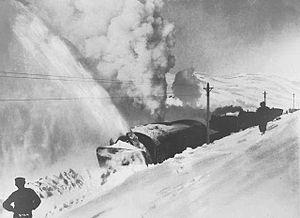
Les Ingénieurs du bout du monde est le premier roman de la saga de Jan Guillou, intitulée en français Le Siècle des grandes aventures, et dont l'ambition est de relater l'histoire d'une famille confrontée aux bouleversements qui ont ébranlé l'Occident au XXᵉ siècle. Ce premier volet se déroule d'abord en Norvège, mais aussi par la suite en Allemagne et en Afrique de l'Est allemande, jusqu'à la fin de la Première Guerre mondiale.
Les Alpes scandinaves ou Scandes sont une chaîne de montagnes s'étendant tout le long de la côte ouest de la péninsule Scandinave. Elles couvrent l'essentiel de la Norvège, le Nord-Ouest et l'Ouest de la Suède ainsi qu'une toute petite partie de l'Extrême-Nord de la Finlande. Il s'agit d'une des plus importantes chaînes de montagnes d'Europe, s'étirant du sud-ouest au nord-est sur 1 700 km, avec une largeur maximale de 300 km. La chaîne possède deux zones de haute altitude, une au sud de la Norvège, autour du Jotunheimen où se trouve le Galdhøpiggen, point culminant de la chaîne et du pays concerné, et une autre dans le Nord de la Suède, avec le Kebnekaise, point culminant du pays — le point culminant de Finlande se trouve aussi dans la chaîne : il s'agit du Halti.